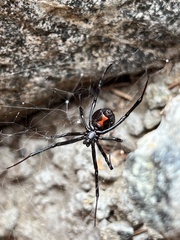
Species: Lactrodectus_hesperus